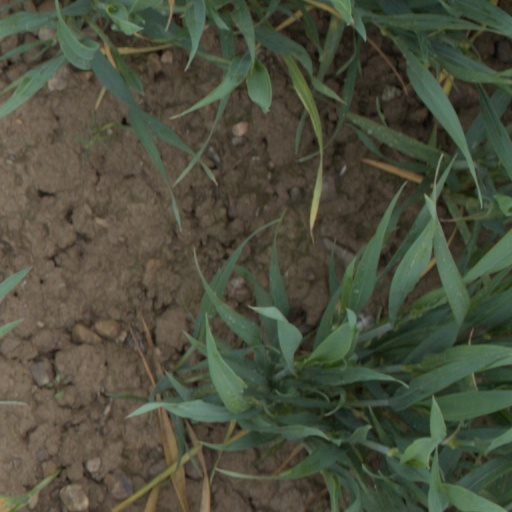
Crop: wheat